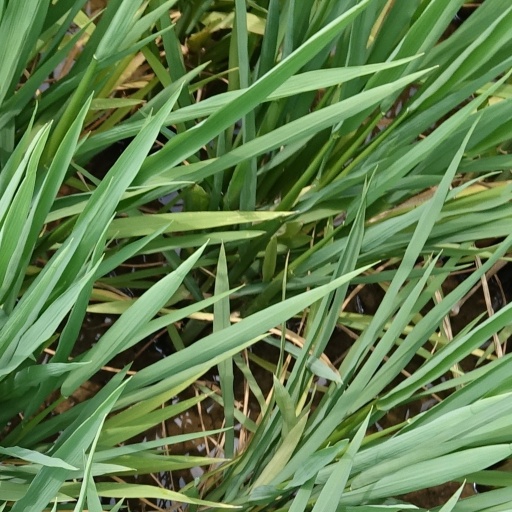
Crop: rice